Ripley's Game (film)

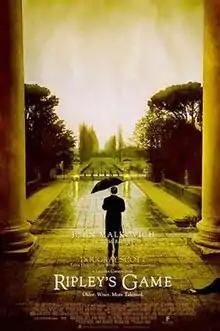
Theatrical release poster

Ripley's Game is a 2002 thriller film directed by Liliana Cavani. It is adapted from the 1974 novel "Ripley's Game", the third in Patricia Highsmith's series about the murderous adventures of the anti-hero Tom Ripley. John Malkovich stars as Ripley, opposite Dougray Scott and Ray Winstone. The film grossed $6.2 million on a budget of $30 million, making it a box-office failure; although it received positive reviews. Highsmith's novel was previously adapted in 1977 as "The American Friend" by director Wim Wenders, starring Dennis Hopper and Bruno Ganz.